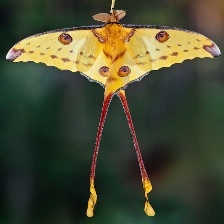
Species: COMET MOTH